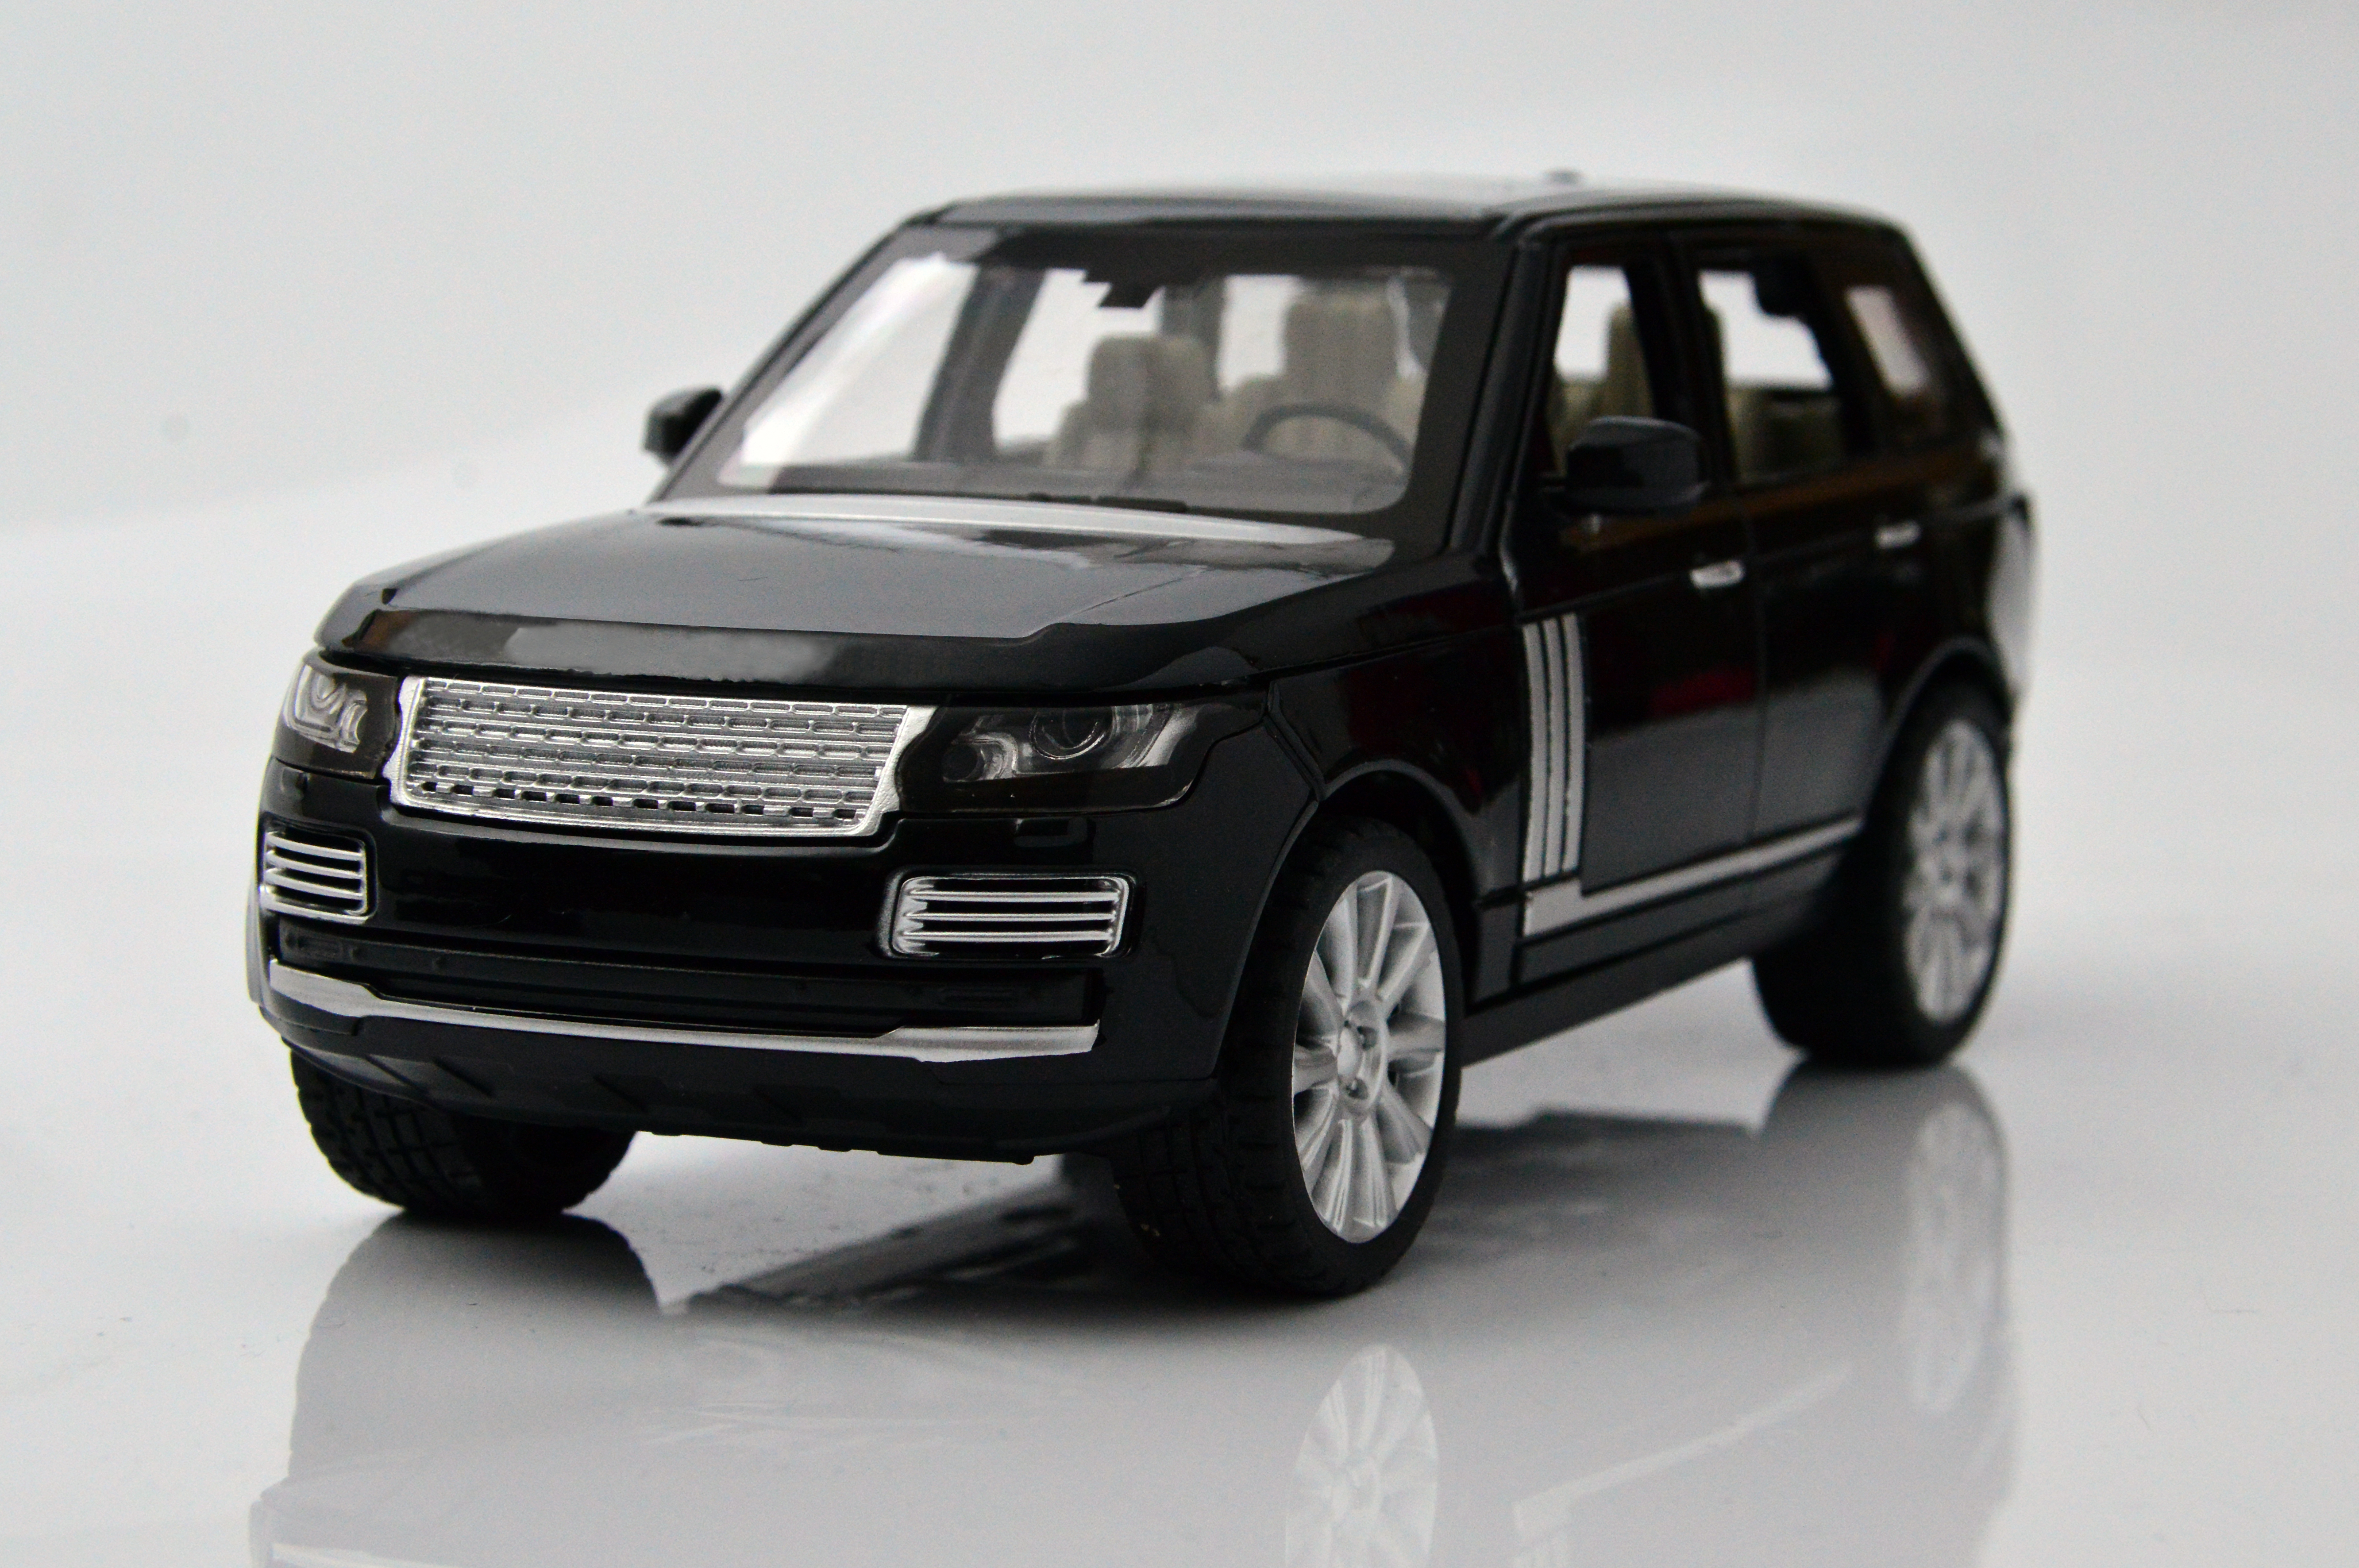
car, exhibition, equipment, model, toy, crash, speed, hobby, track, auto, control, motor, design, business, modern, technology, city, event, classic, river, competition, show, display, sports, motor vehicle, vehicle, sport utility vehicle, automotive design, range rover, model car, bumper, grille, brand, automotive exterior, luxury vehicle